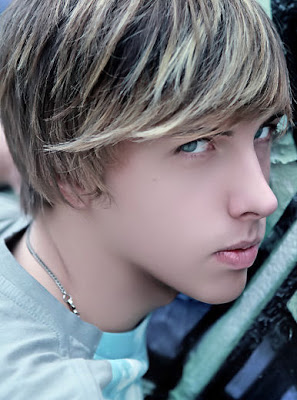
Gender: men